Military–entertainment complex

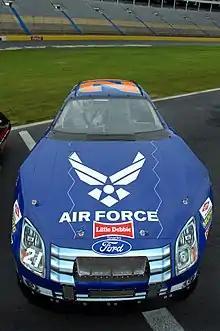
A sports car with an "Air Force" logo.

In Hollywood, many movie and television productions are, by choice, contractually supervised by the DoD Entertainment Media Unit within the Office of the Secretary of Defense at the Pentagon, and by the public affairs offices of the military services maintained solely for the American entertainment industry in Hollywood, Los Angeles . Producers looking to borrow military equipment or filming on location at a military installation for their works need to apply to the DoD, and submit their movies' scripts for vetting. Ultimately, the DoD has a say in every U.S.-made movie that uses DoD resources, not available on the open market, in their productions.